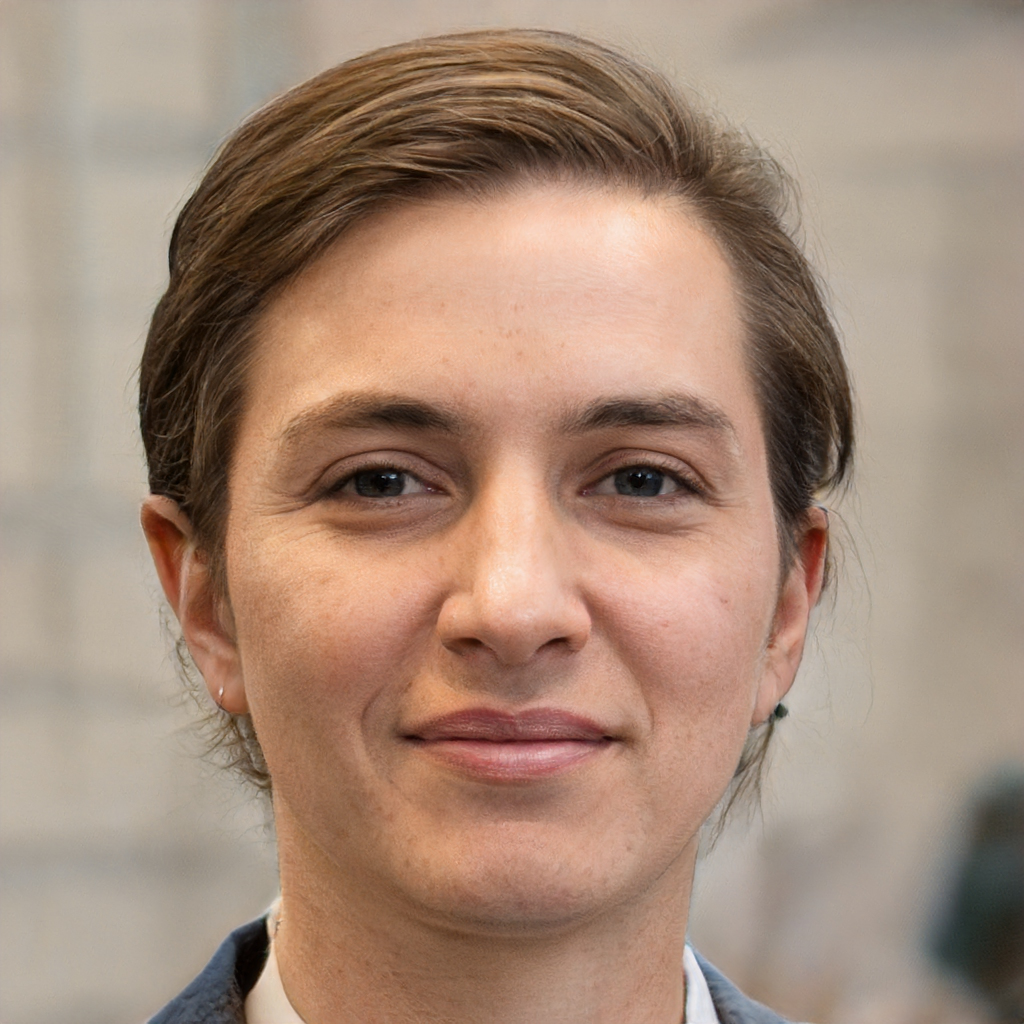
Label: No Watermark